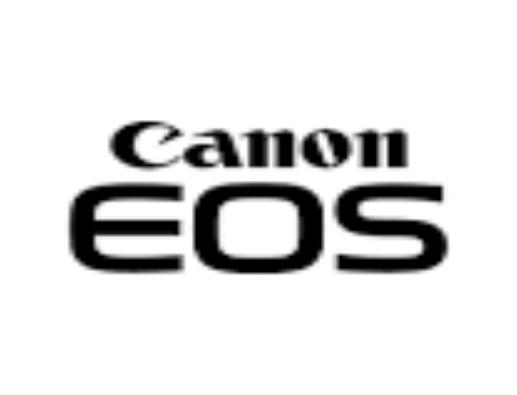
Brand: Canon
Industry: Electronic